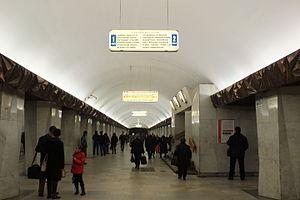
Kitaï-gorod est une station des lignes Kaloujsko-Rijskaïa et Tagansko-Krasnopresnenskaïa du métro de Moscou, située sur le territoire de l'arrondissement Basmanny dans le district administratif central de Moscou. Elle dessert notamment le quartier Kitaï-gorod.